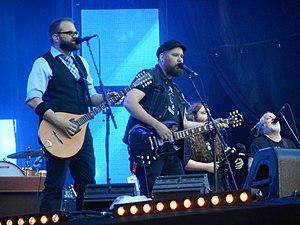
Fête nationale du Québec à Montréal, place des Festivals
Bodh'aktan est un groupe de rock québecois aux fortes influences celtiques. Il a été formé en 2011.